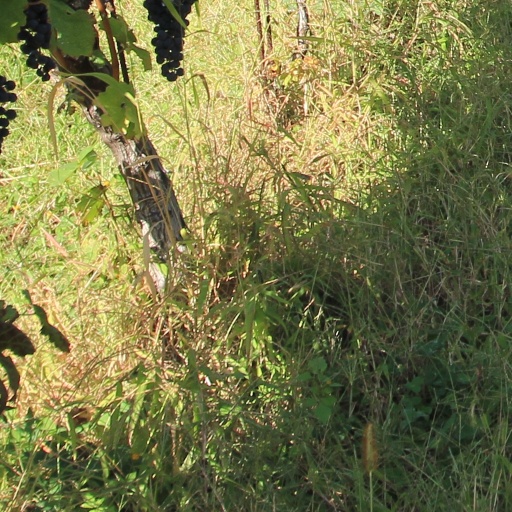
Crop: grape